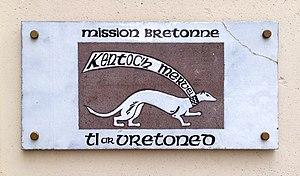
La rue Delambre est une rue du 14ᵉ arrondissement de Paris.